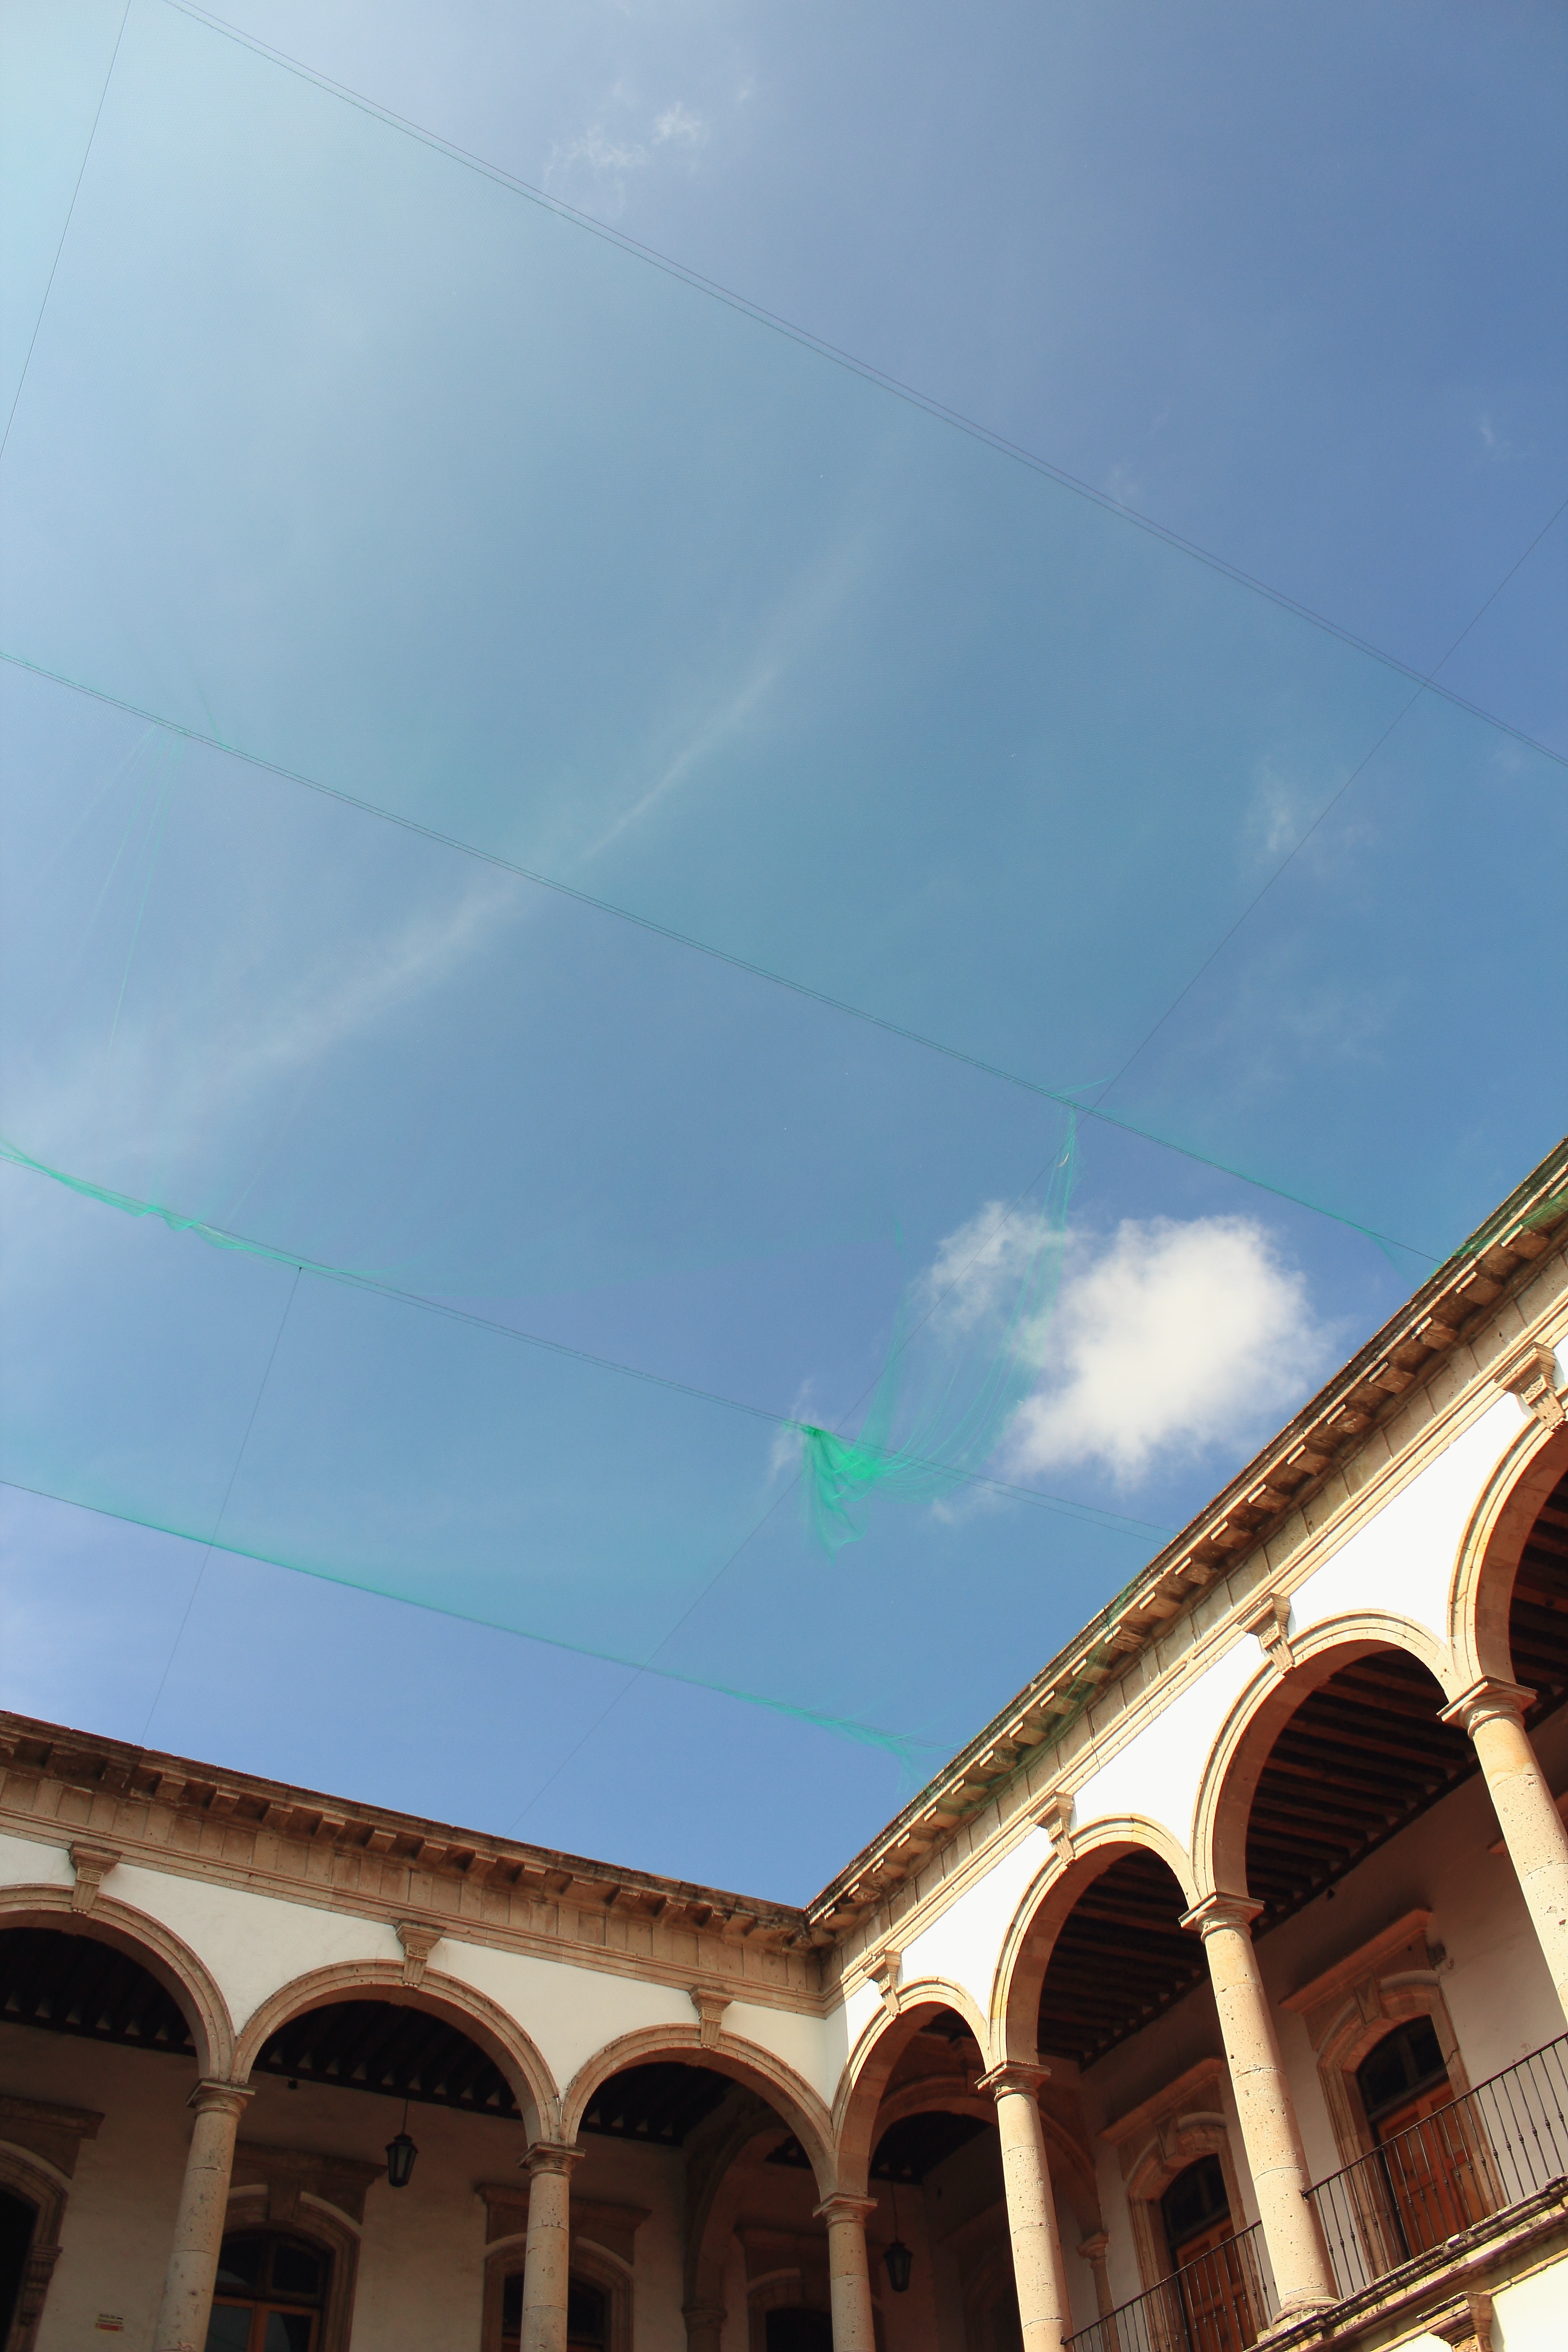
architecture, structure, sky, facade, shape